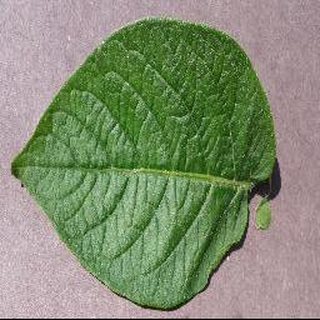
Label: healthy_potato